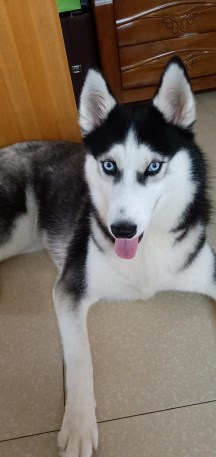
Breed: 1160-n000003-Siberian_husky